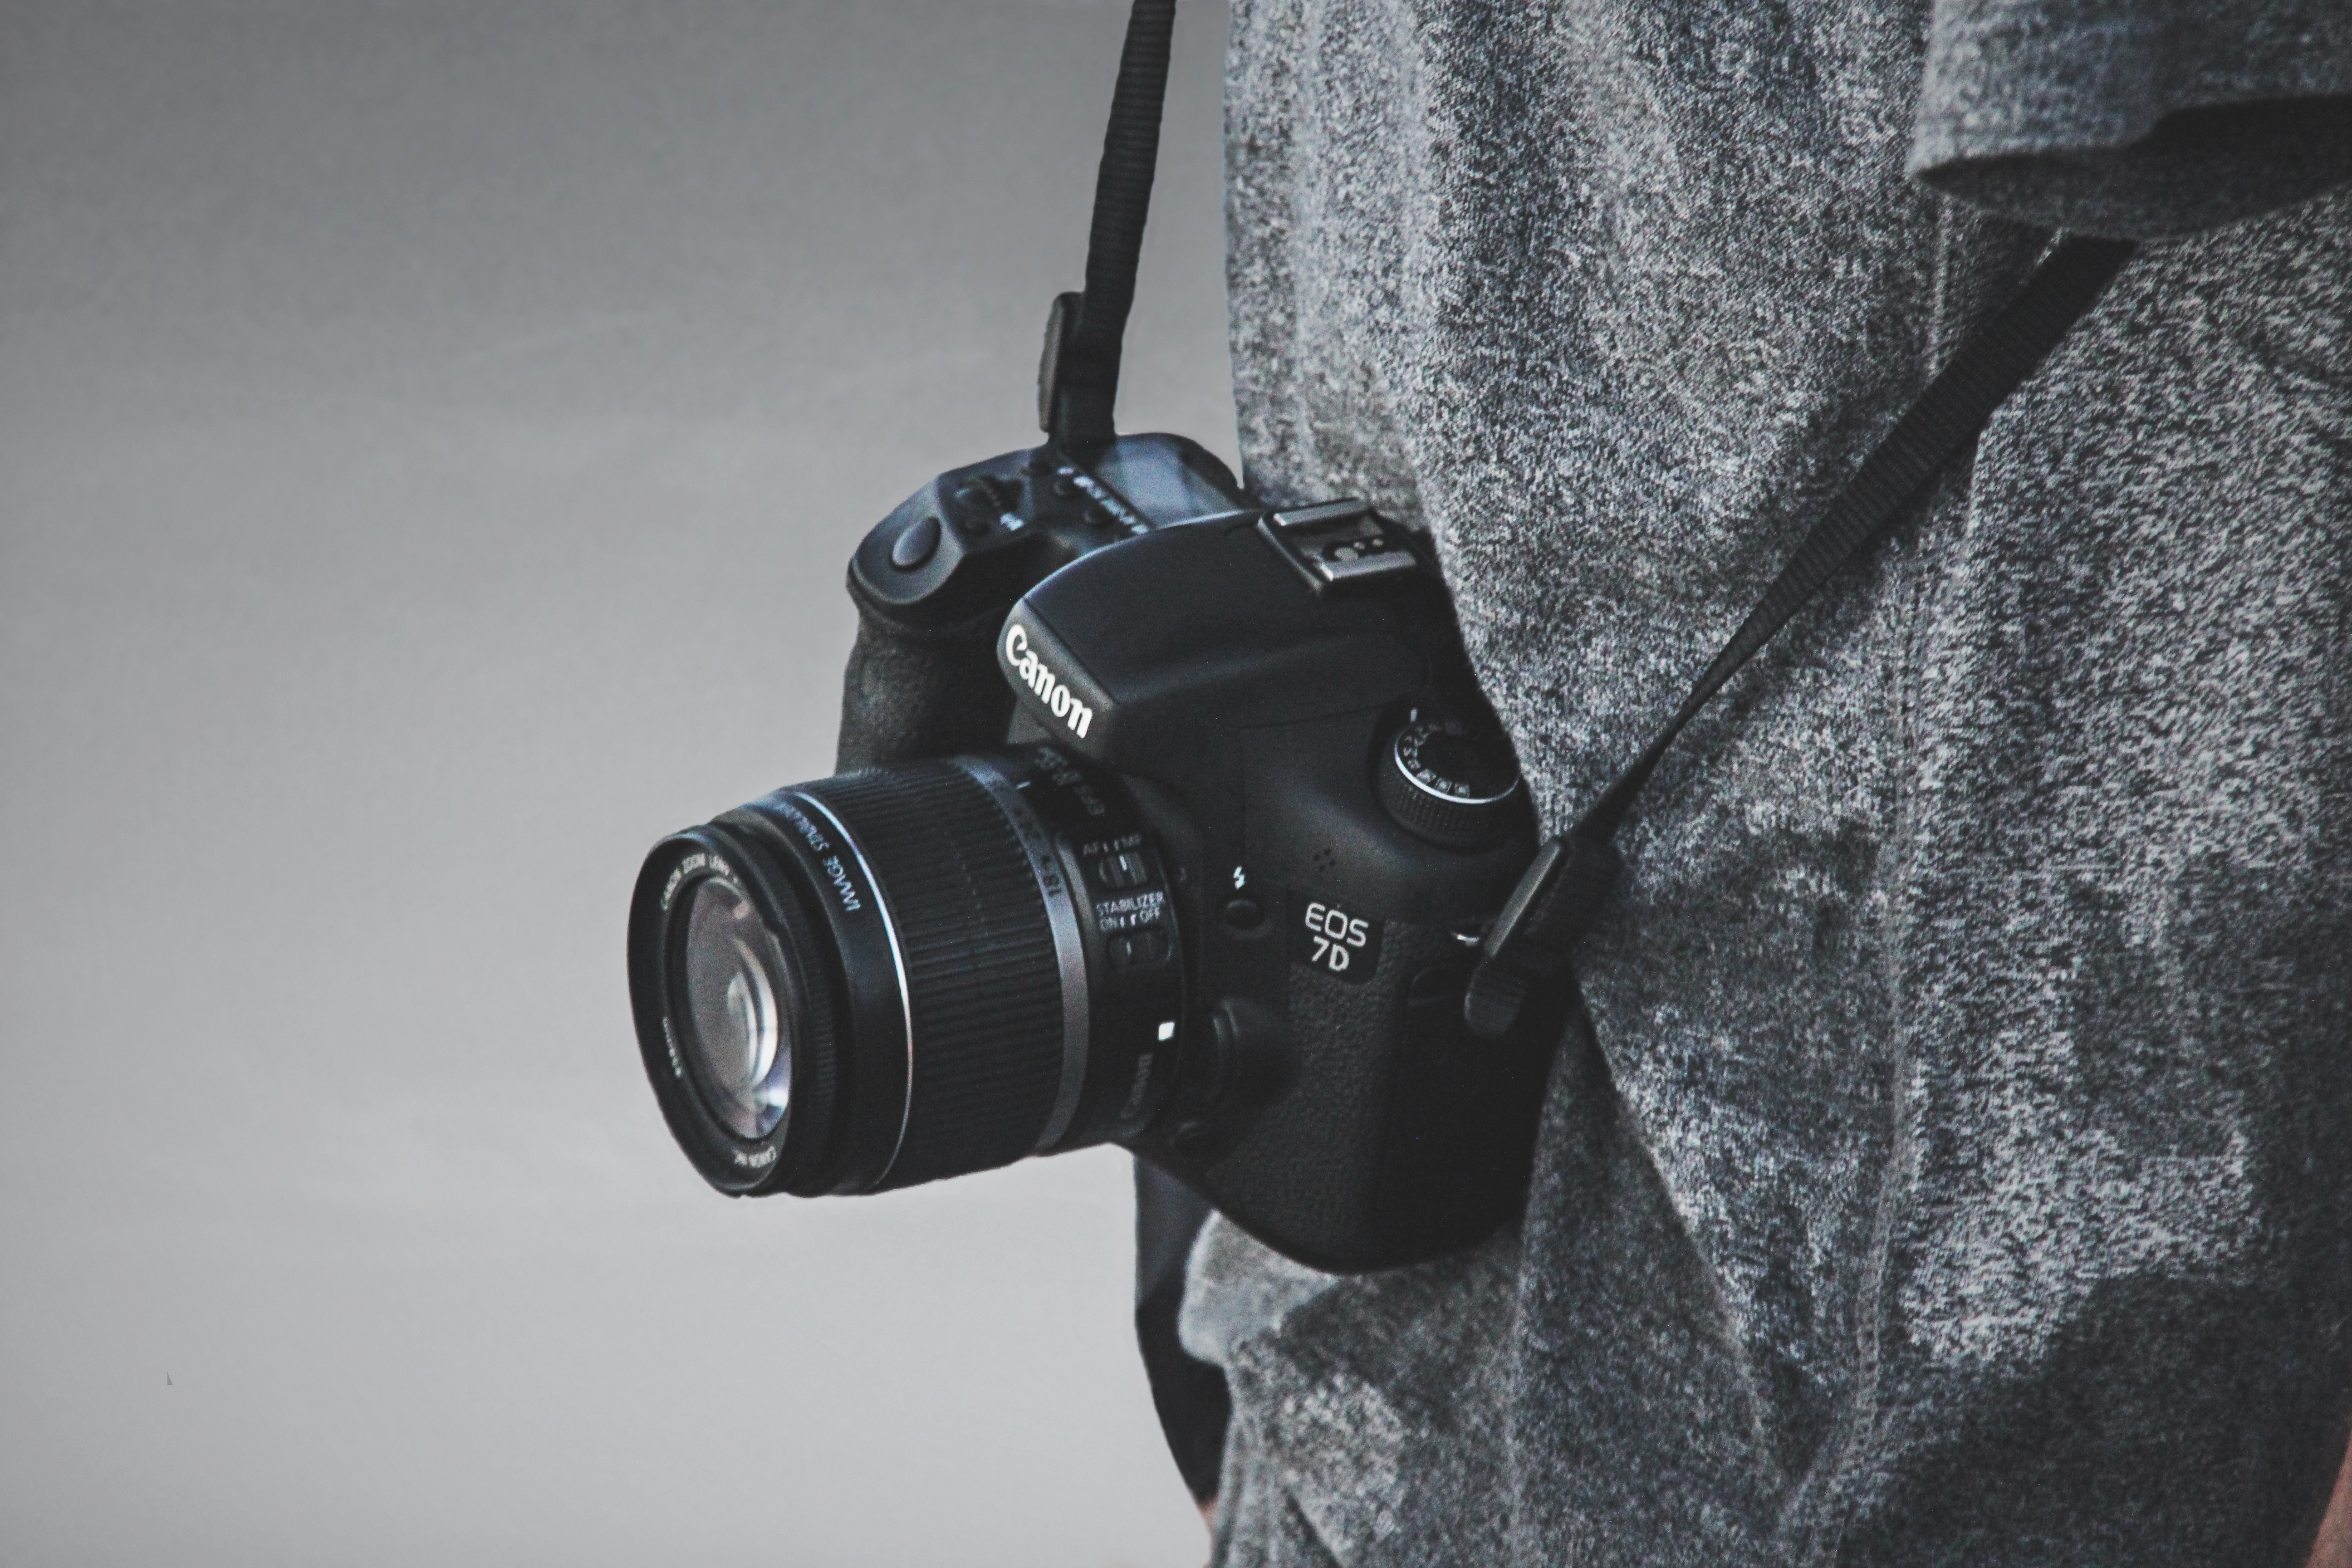
light, camera, clothing, black, product, reflex camera, digital camera, costume, camera lens, digital slr, single lens reflex camera, cameras optics, camera operator